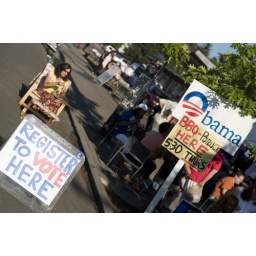
Note the gal sitting in the street in an Ikea &amp;quot;Poang&amp;quot; chair complete with ottoman